Cox's Bazar Medical College

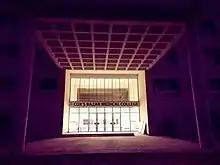
Entrance of the Academic building

The students of this college are also involved in many extracurricular and social welfare activities. There are two voluntary organisations-